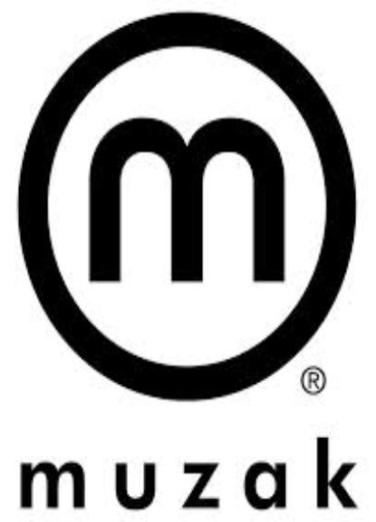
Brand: muzak-1
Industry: Clothes